Question: Please indicate a possible affordance area of baseball bat that can be used for hitting
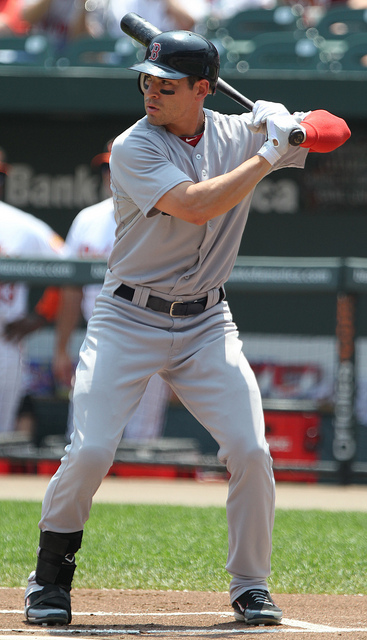
Answer: [117.914, 9.014, 159.452, 52.091]